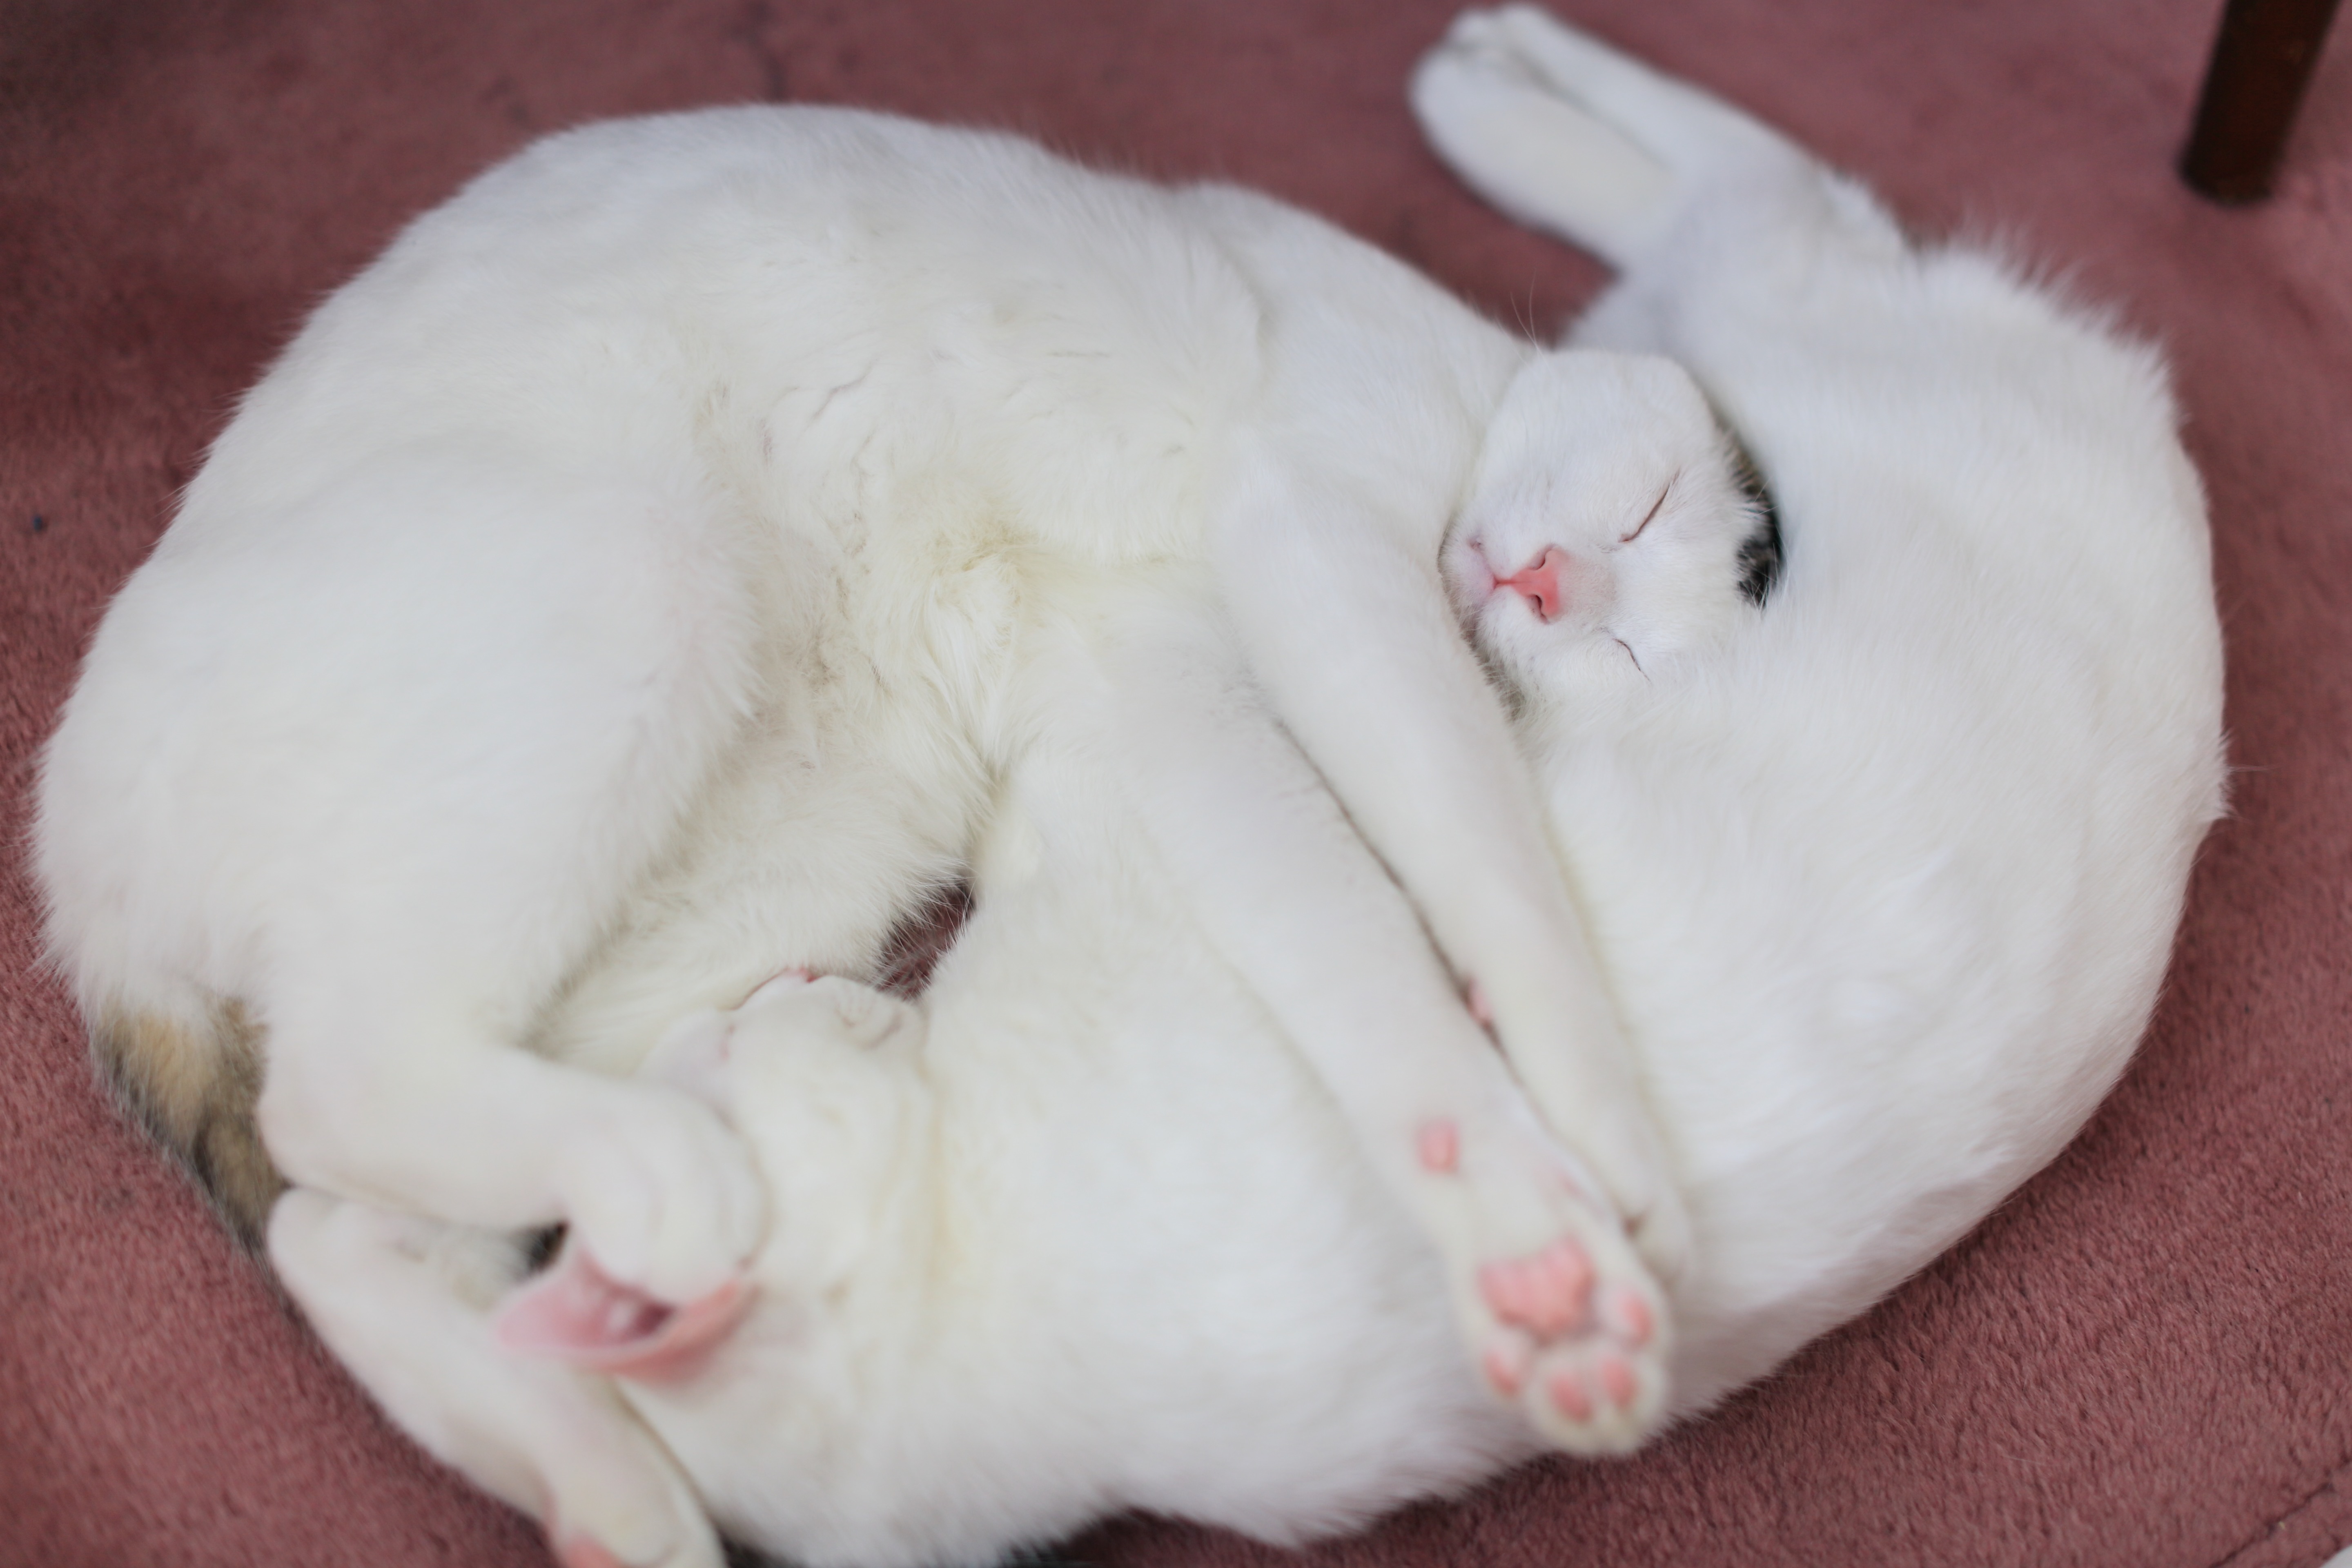
white, cat, mammal, rabbit, nose, skin, vertebrate, rabits and hares